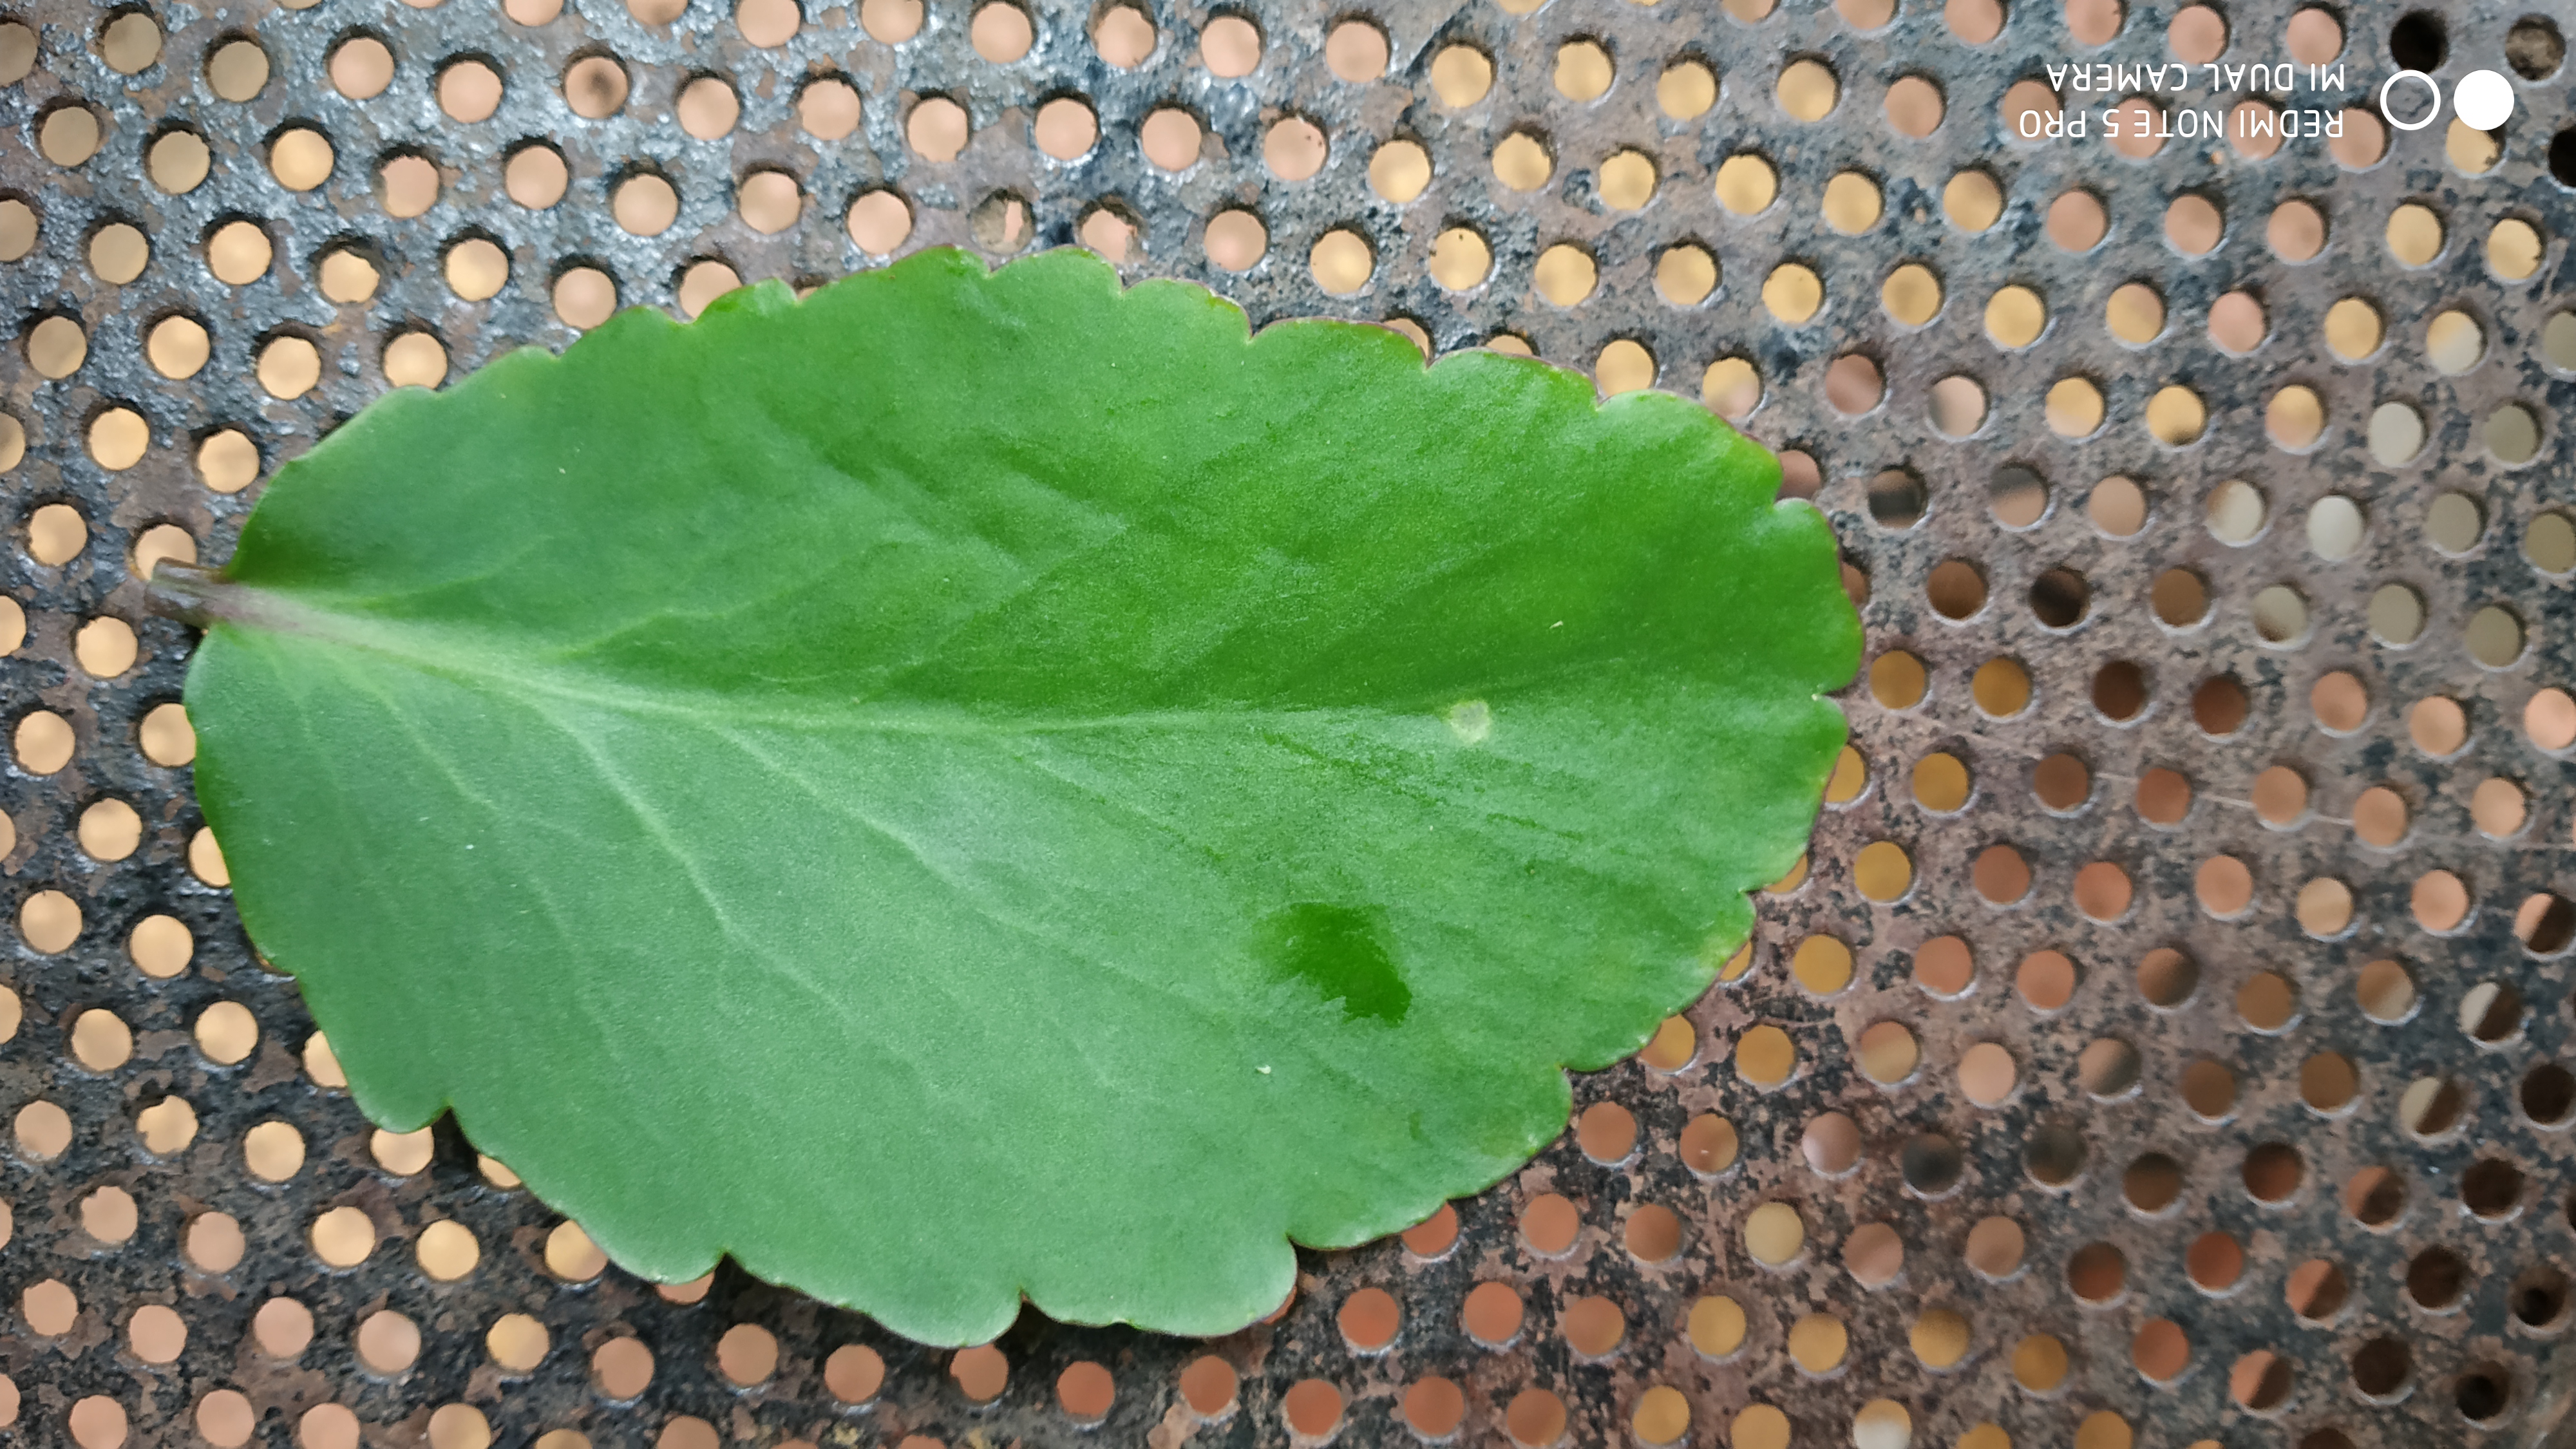
Plant: Spinach1